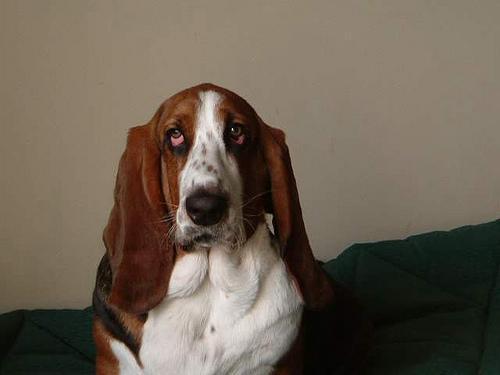
basset